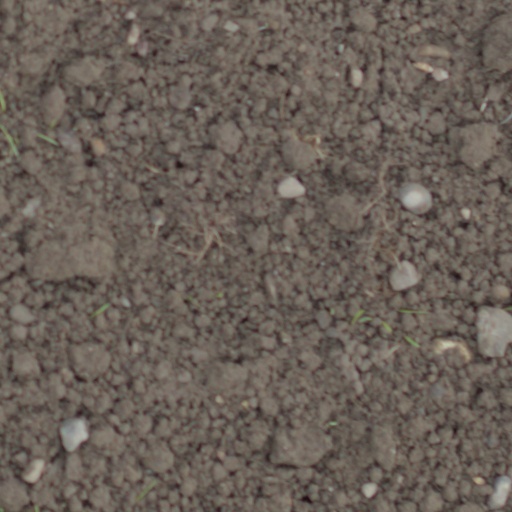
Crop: wheat